Palace of Sardar

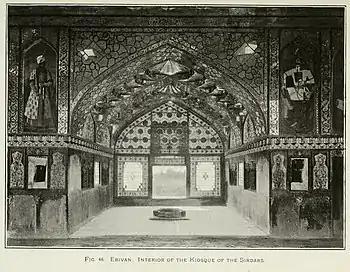
The interiors of the palace during the early 20th century

According to literary data, it is known that the Sardar Palace's walls of the Mirrored Hall were richly decorated with ornamental and thematic compositions. Scene murals were placed between the cornice and the ceiling of the palace, showing the legendary exploits of Rustam. On the first, Rustam hits a young warrior with a dagger, on the second he tears his clothes, learning that he has killed his son Zohrab; on the third – he pulls the enemy off the horse; on the fourth – he wins the diva and breaks his horns. According to the description of the eyewitnesses, in the palace, there was also depicted "a comic picture of an old man being kind to a young girl who serves him a glass of wine".